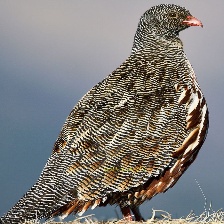
Species: SNOW PARTRIDGE
Scientific name: LERWA LERWA
ImageNet parent category: partridge